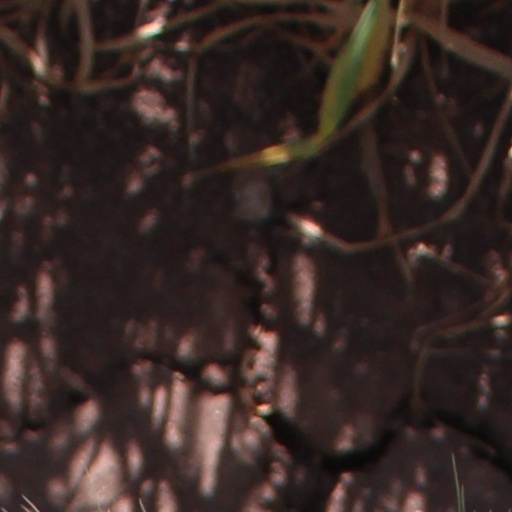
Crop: wheat